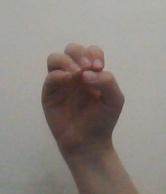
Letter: ha